Multipurpose Assault Craft

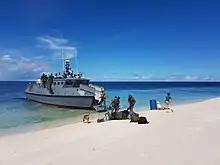

The Multi-Purpose Assault Craft (MPAC) is a type of fast attack assault craft developed for the Philippine Navy. Originally designed to transport troops at a high speed and then land them on the beach, they have since expanded their roles to include interdiction, surface warfare, and search and rescue.